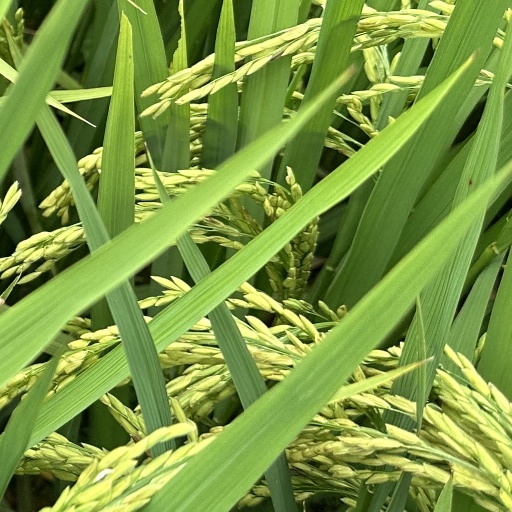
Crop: rice